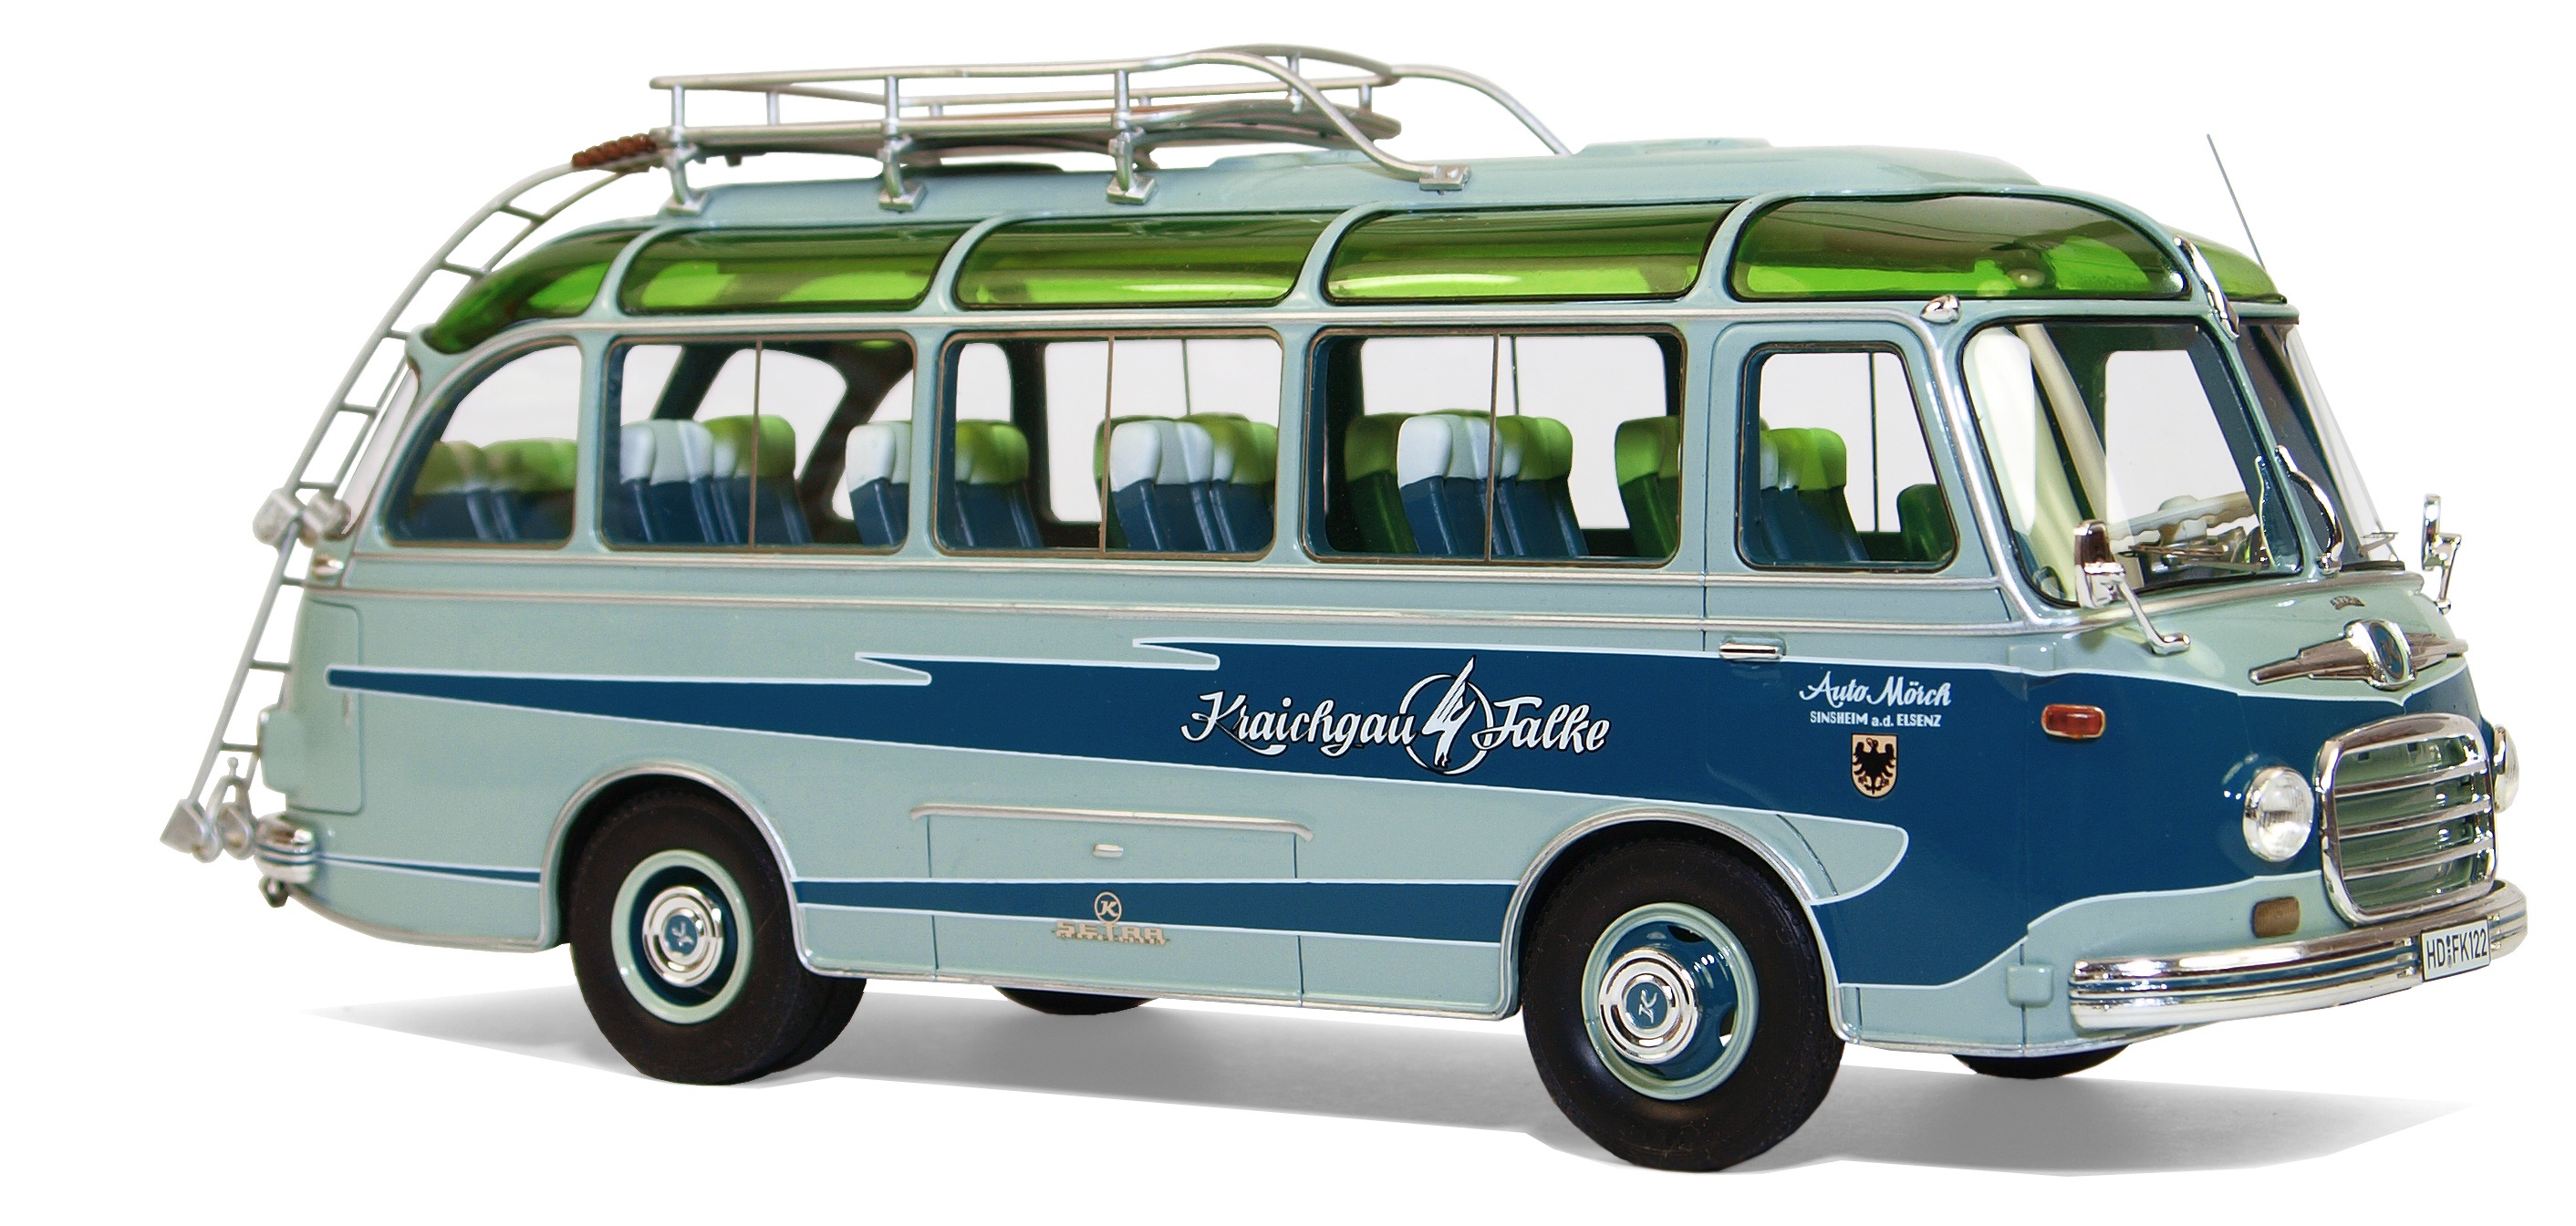
traffic, car, van, model, vehicle, nostalgia, leisure, bus, buses, coach, model buses, collect, transport and traffic, models, hobby, minibus, 50 years, model car, land vehicle, setra, mode of transport, volkswagen type 2, automobile make, automotive exterior, compact car, s6